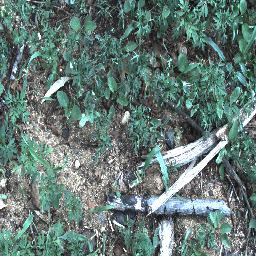
Label: negative